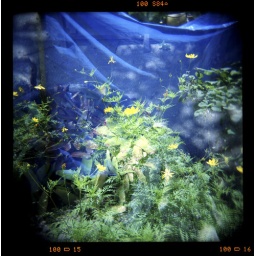
some shrubs in san juan beach with blue canvas background